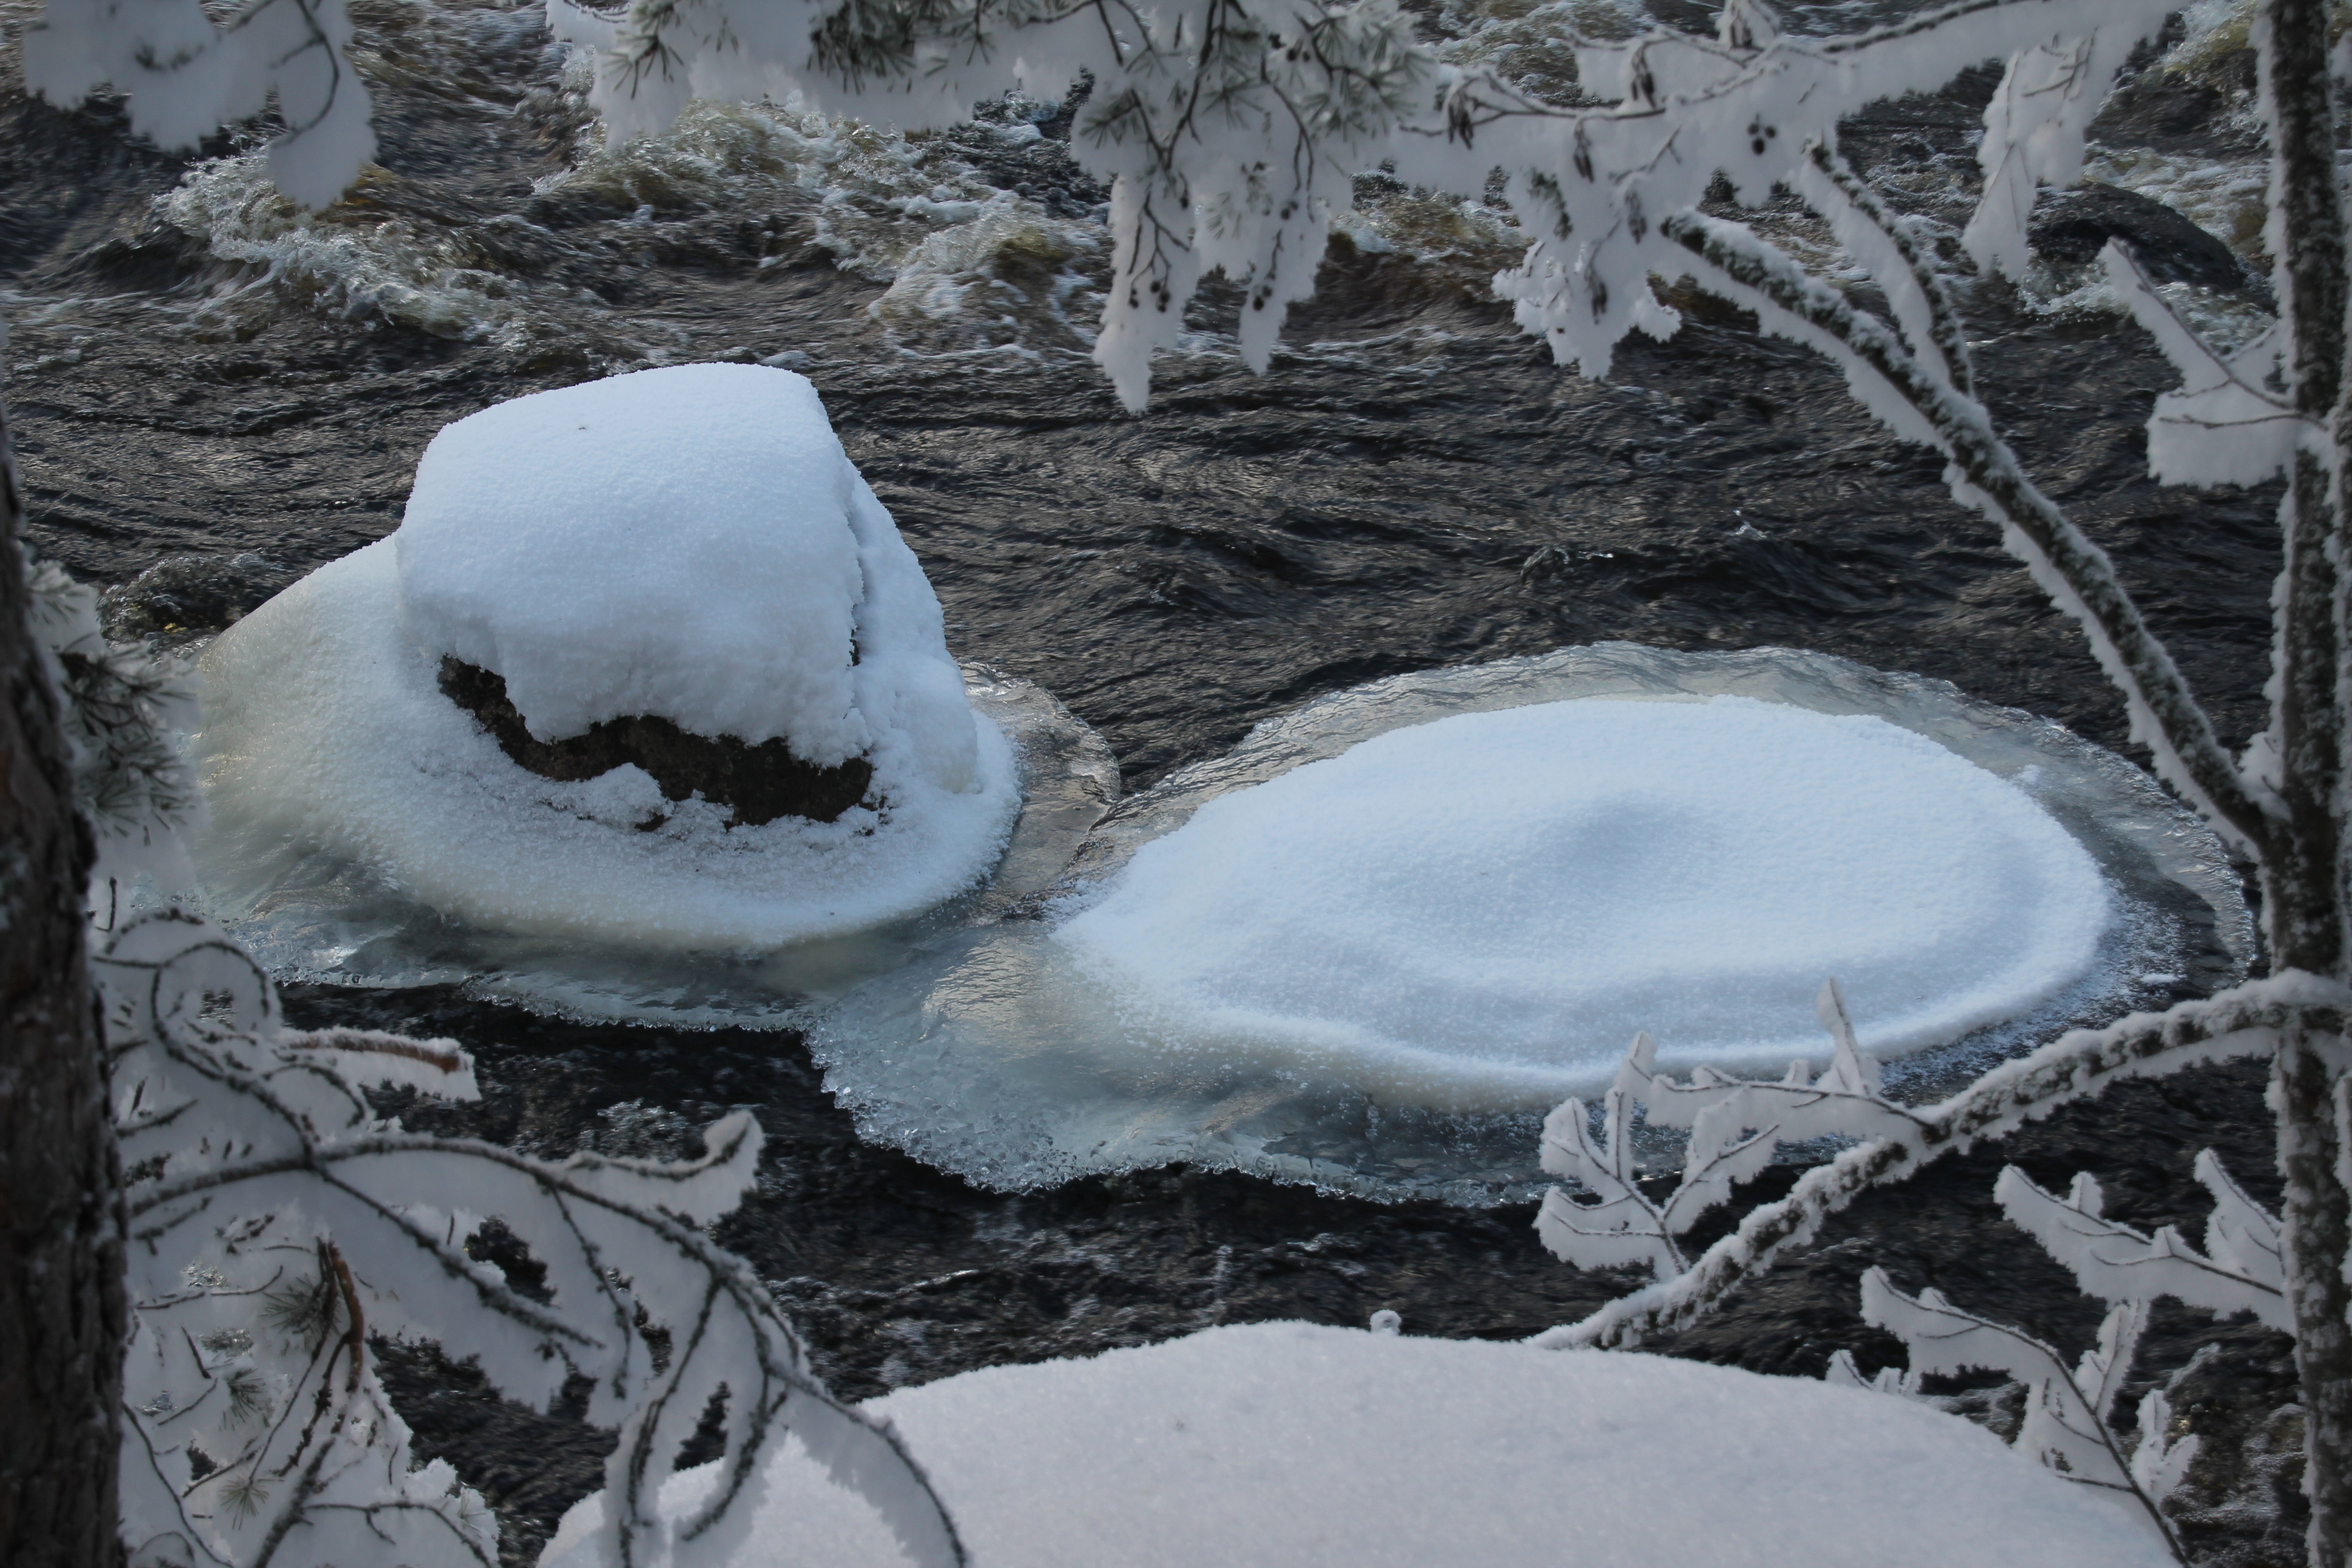
water, snow, winter, ice, flow, weather, season, power, melting, freezing, geological phenomenon